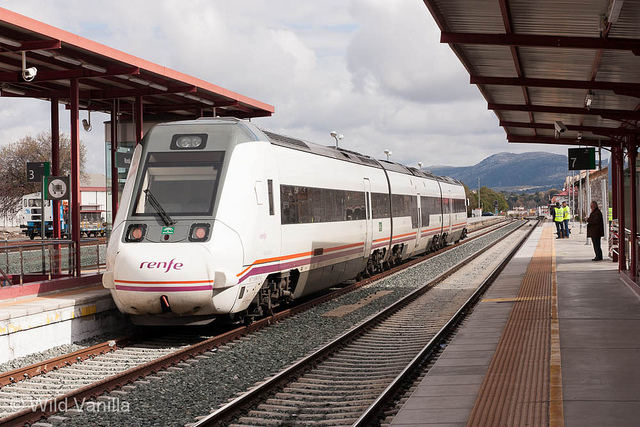
A modern train coming into a station platform.

A passenger train that is traveling down some tracks.

A train parked at a train station next to a loading platform.

A train sits at a platform waiting for passengers to board.

A train stopped at a train station where people are waiting.